Liarmouth

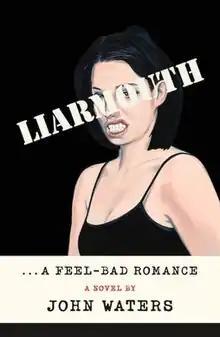
First edition cover

Liarmouth: A Feel-Bad Romance is the debut novel by John Waters, published on May 3, 2022, by Farrar, Straus and Giroux.